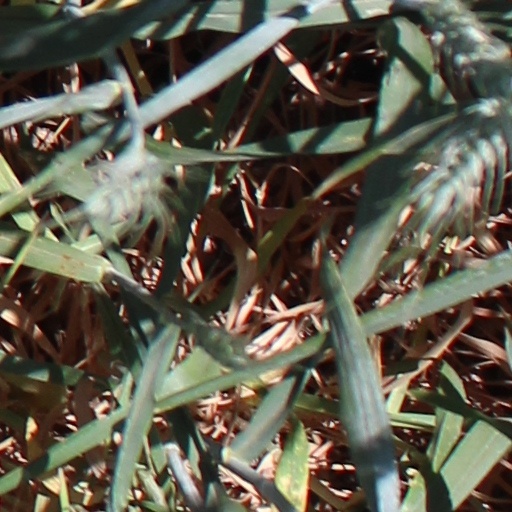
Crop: wheat